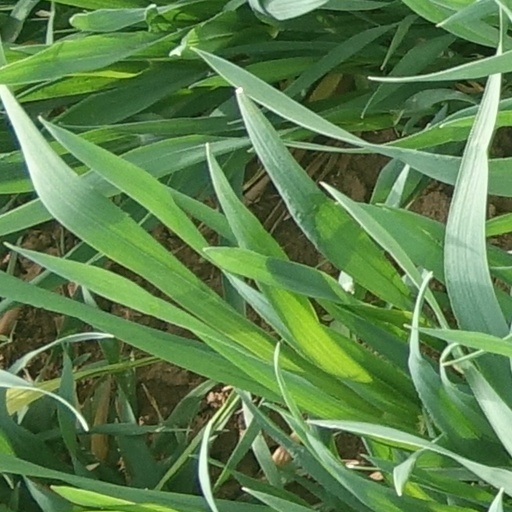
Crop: wheat